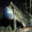
Label: frog